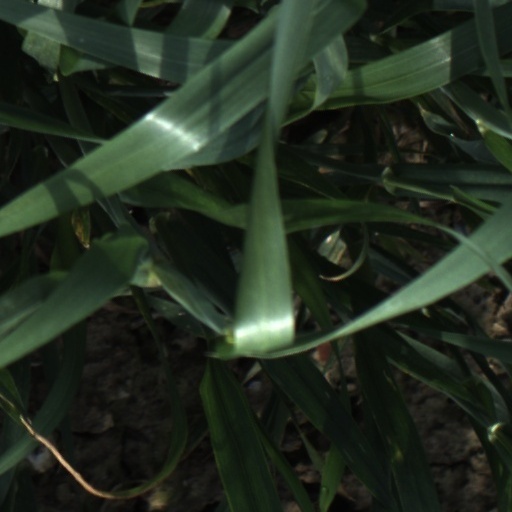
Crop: wheat